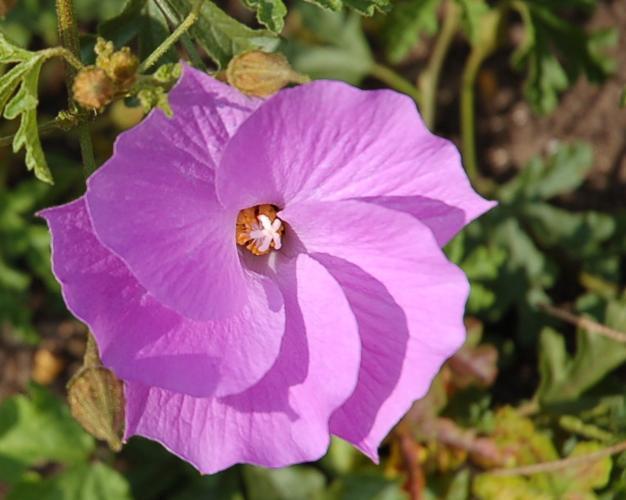
Label: pelargonium